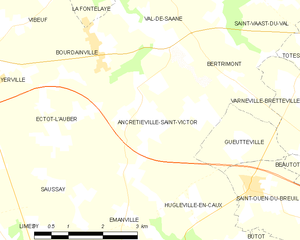
Carte des communes françaises Ancretiéville-Saint-Victor
Ancretiéville-Saint-Victor est une commune française située dans le département de la Seine-Maritime en région Normandie.